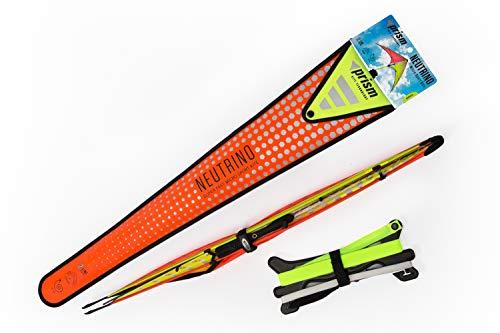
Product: Prism Kite Technology Neutrino in Orange and Yellow
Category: Toys & Games | Sports & Outdoor Play | Kites & Wind Spinners | Kites
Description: Includes Kite, 50 x 75” Dyneema flying lines with finger straps, dual purpose winder / control handle, 40’ streamer tail, sleeve, instruction manual.
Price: $55.29